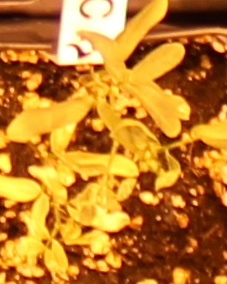
Label: Lentil